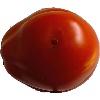
Label: Tomato 1